South Park season 14

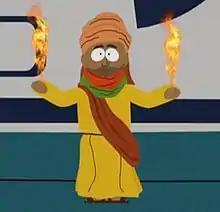
An image of the Muslim prophet Muhammad was shown in the 2001 episode "Super Best Friends", but was later banned from the 2006 episode "Cartoon Wars" due to controversies regarding Muhammad cartoons in European newspapers. This contradiction is mocked in the season fourteen episodes "200" and "201".

"200" and "201" celebrate the series' arrival at two hundred episodes, and, as a result feature a heavy degree of reference to past "South Park" episodes, storylines, characters and controversies. The episodes attempt to feature a depiction of Muhammed, which Parker and Stone attempted to feature in the season ten (2006) two-parter "Cartoon Wars", but were censored. Shortly after "200" original broadcast, the website for the organization Revolution Muslim, a New York-based radical Muslim organization, posted an entry that included a warning to Parker and Stone that they risk violent retribution for their depictions of Muhammad. It said that they "will probably wind up like Theo van Gogh for airing this show." Filmmaker Theo van Gogh was murdered by an Islamic extremist in 2004 for making a short documentary on violence against women in some Islamic societies. The posting provided the addresses to Comedy Central in New York and the production company in Los Angeles. Posted by Zachary Adam Chesser (who preferred to be called Abu Talhah al Amrikee), several media outlets and observers interpreted it as a threat.